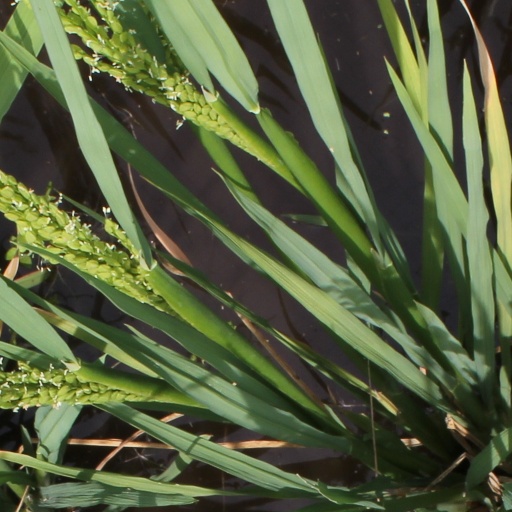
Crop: rice